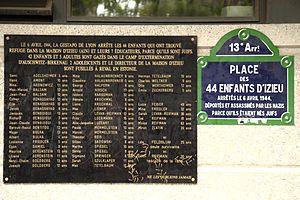
Plaque commémorative sur la place des 44 enfants d'Izieu à Paris
Les « enfants d'Izieu » désigne un groupe de 44 enfants juifs de différentes nationalités, réfugiés dans une bâtisse transformée en colonie de vacances pendant la Seconde Guerre mondiale, sur le territoire de la commune française d'Izieu, dans le département de l'Ain. Ces enfants furent déportés à la suite d'une rafle de la Gestapo, le jeudi 6 avril 1944, et furent exterminés à Auschwitz, à l'exception des deux plus âgés qui sont déportés et assassinés à Tallinn, en Estonie. Six des adultes qui les encadraient subirent le même sort. Ils auraient été dénoncés par un Français de Metz. Le procès de Klaus Barbie se termine sans que l'on connaisse, en définitive, le responsable de cette dénonciation.
La place des 44-Enfants-d'Izieu est une voie située dans le quartier de la Maison-Blanche du 13ᵉ arrondissement de Paris.